West Guihua Road station

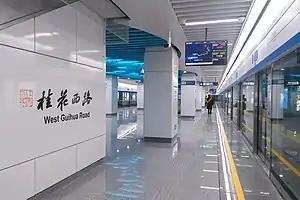

West Guihua Road is the western terminus of the Fuyang section of Line 6 of the Hangzhou Metro in China. It was opened on 30 December 2020, together with the Line 6. It is located in downtown Fuyang District of Hangzhou, the capital city of Zhejiang province.